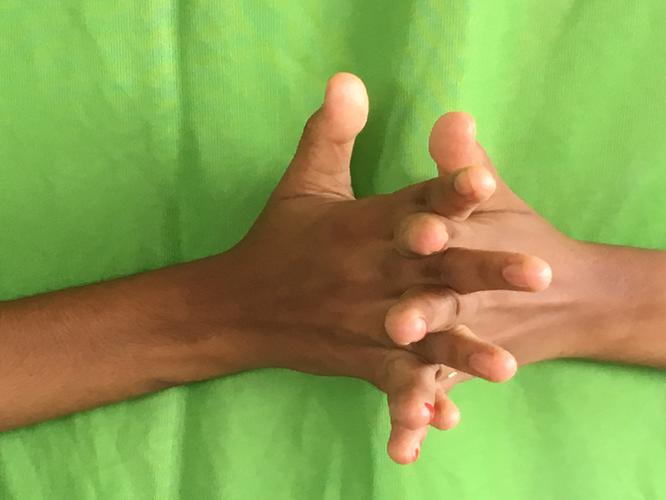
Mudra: Karkatta
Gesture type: double_hand